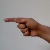
The image shows a hand gesture representing the letter 'G' in Indian Sign Language.